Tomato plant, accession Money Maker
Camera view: horizontal (90 deg, fisheye); turntable rotation: 60 degrees
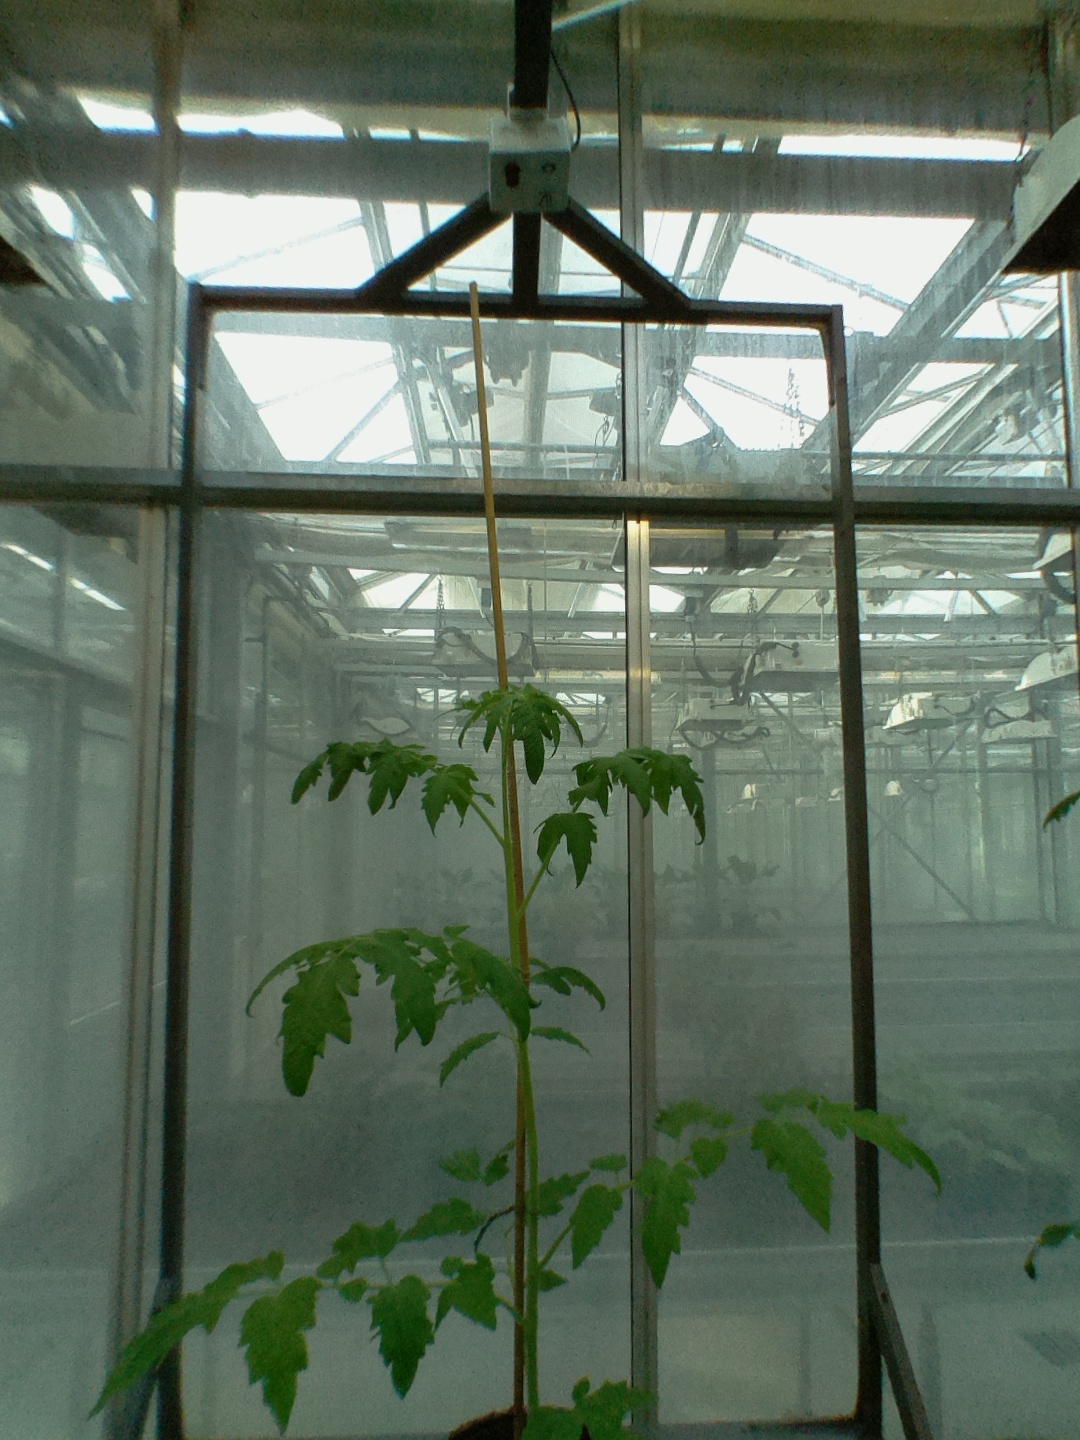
BBCH growth stage 15: 10 of true leaves visible